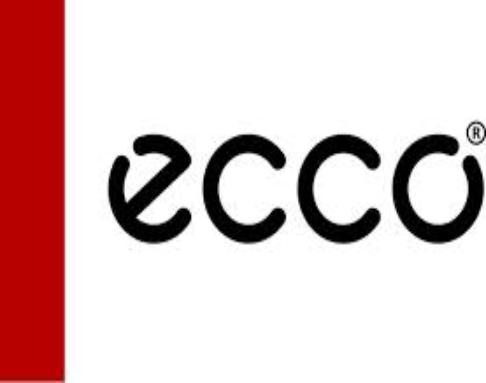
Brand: Ecco
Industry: Clothes